Pensacola Historic District

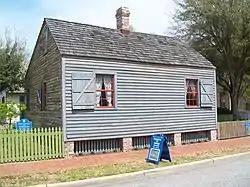
Julee Cottage, in the district

The Pensacola Historic District (also known as the Seville Historic District) is a U.S. historic district (designated as such on September 29, 1970) located in Pensacola, Florida.